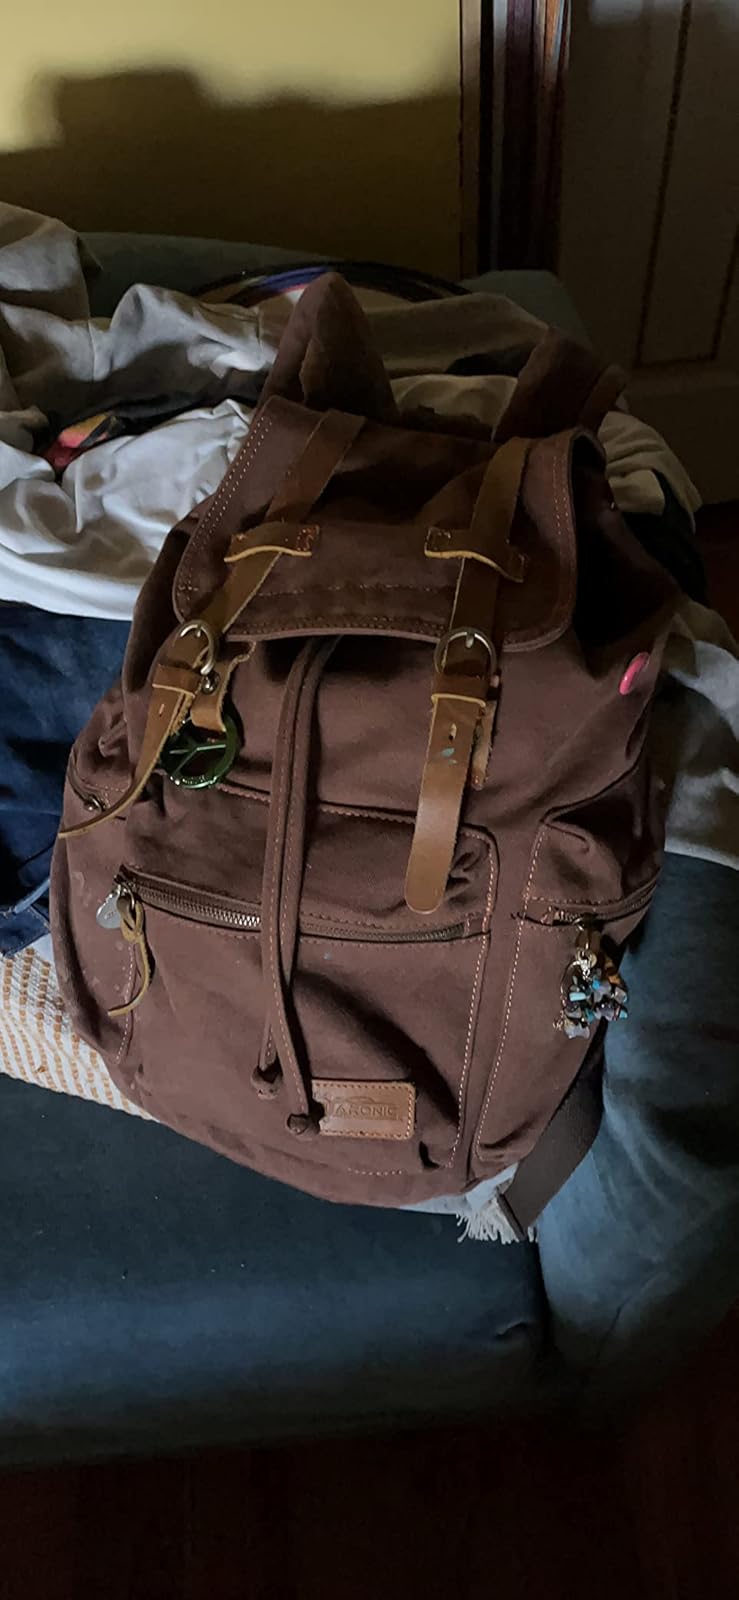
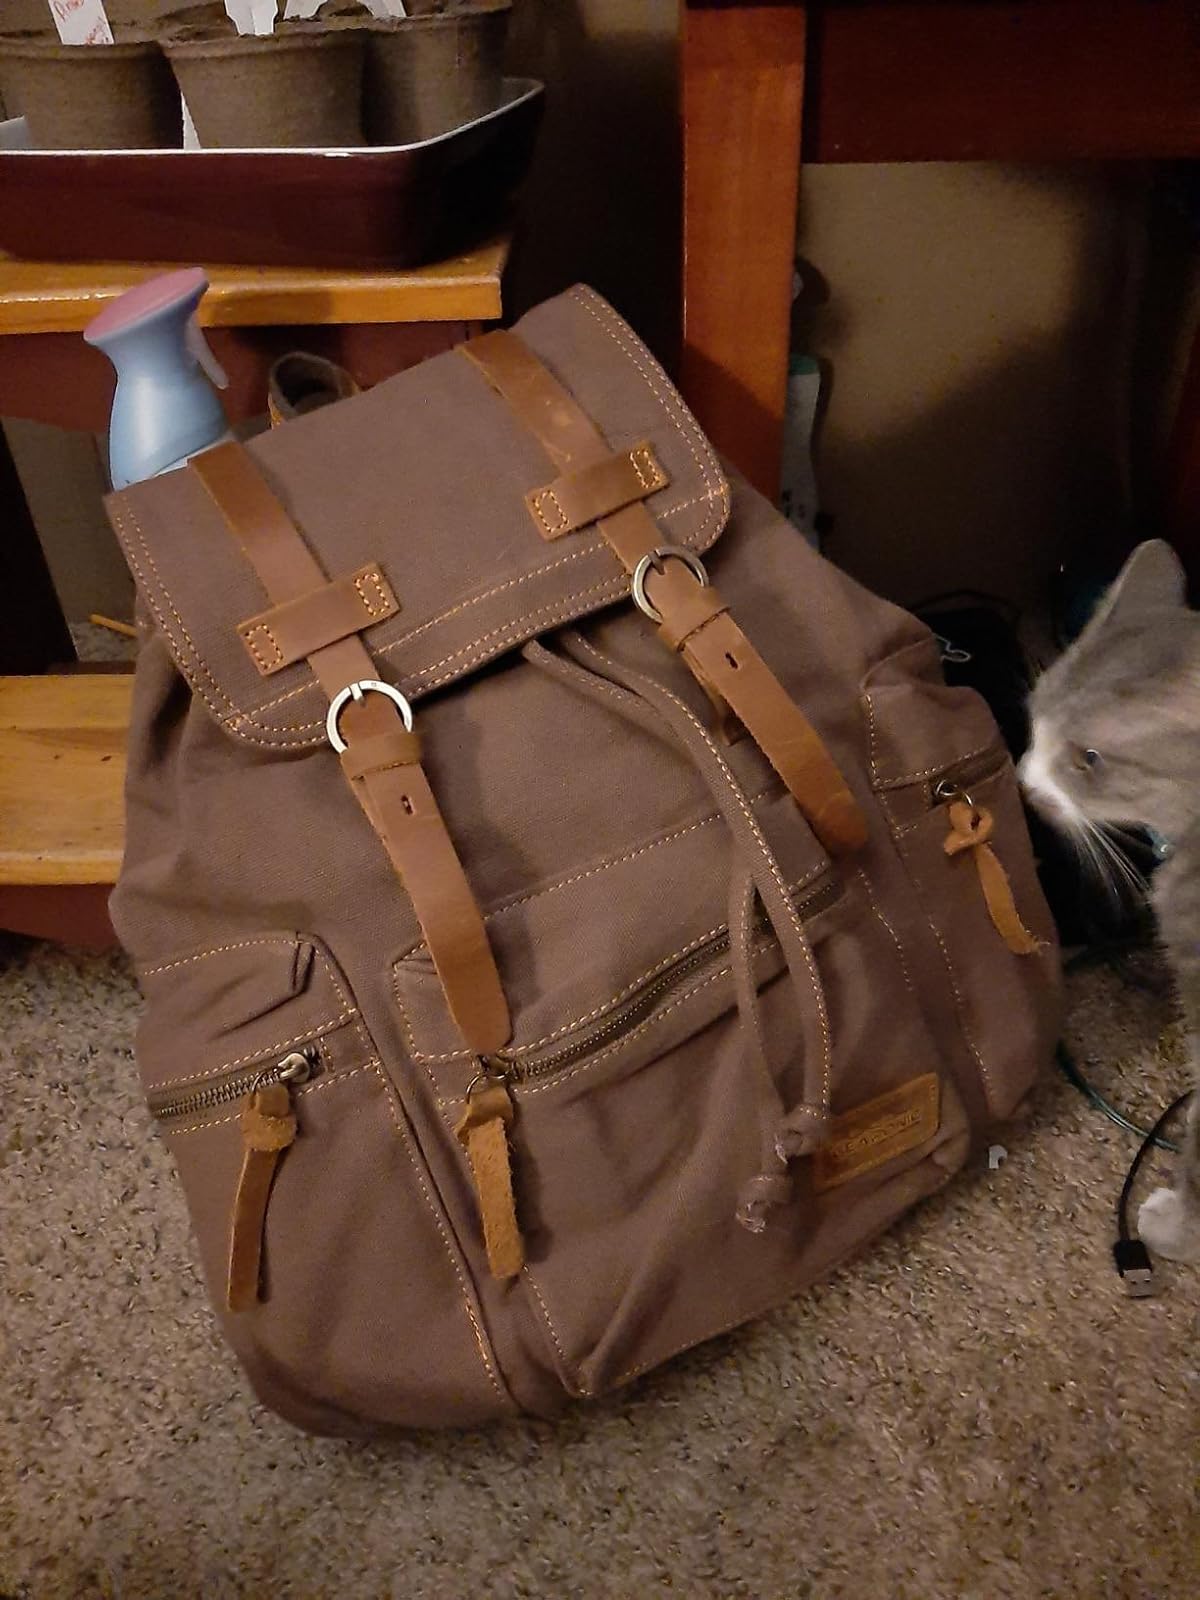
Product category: bag
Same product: yes